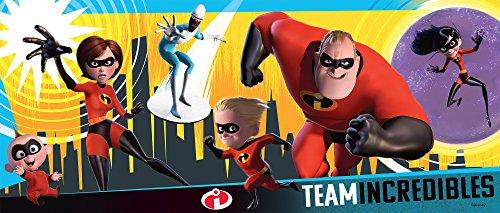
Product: Ravensburger Disney Incredibles 2 - 200 Piece Panorama Puzzle
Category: Toys & Games | Puzzles | Jigsaw Puzzles
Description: Great Condition.
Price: $13.70
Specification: ProductDimensions:13.2x9x1.5inches|ItemWeight:15.5ounces|ShippingWeight:15.5ounces(Viewshippingratesandpolicies)|DomesticShipping:ItemcanbeshippedwithinU.S.|InternationalShipping:ThisitemcanbeshippedtoselectcountriesoutsideoftheU.S.LearnMore|ASIN:B07BJD4NQP|Itemmodelnumber:12843|Manufacturerrecommendedage:8-12years